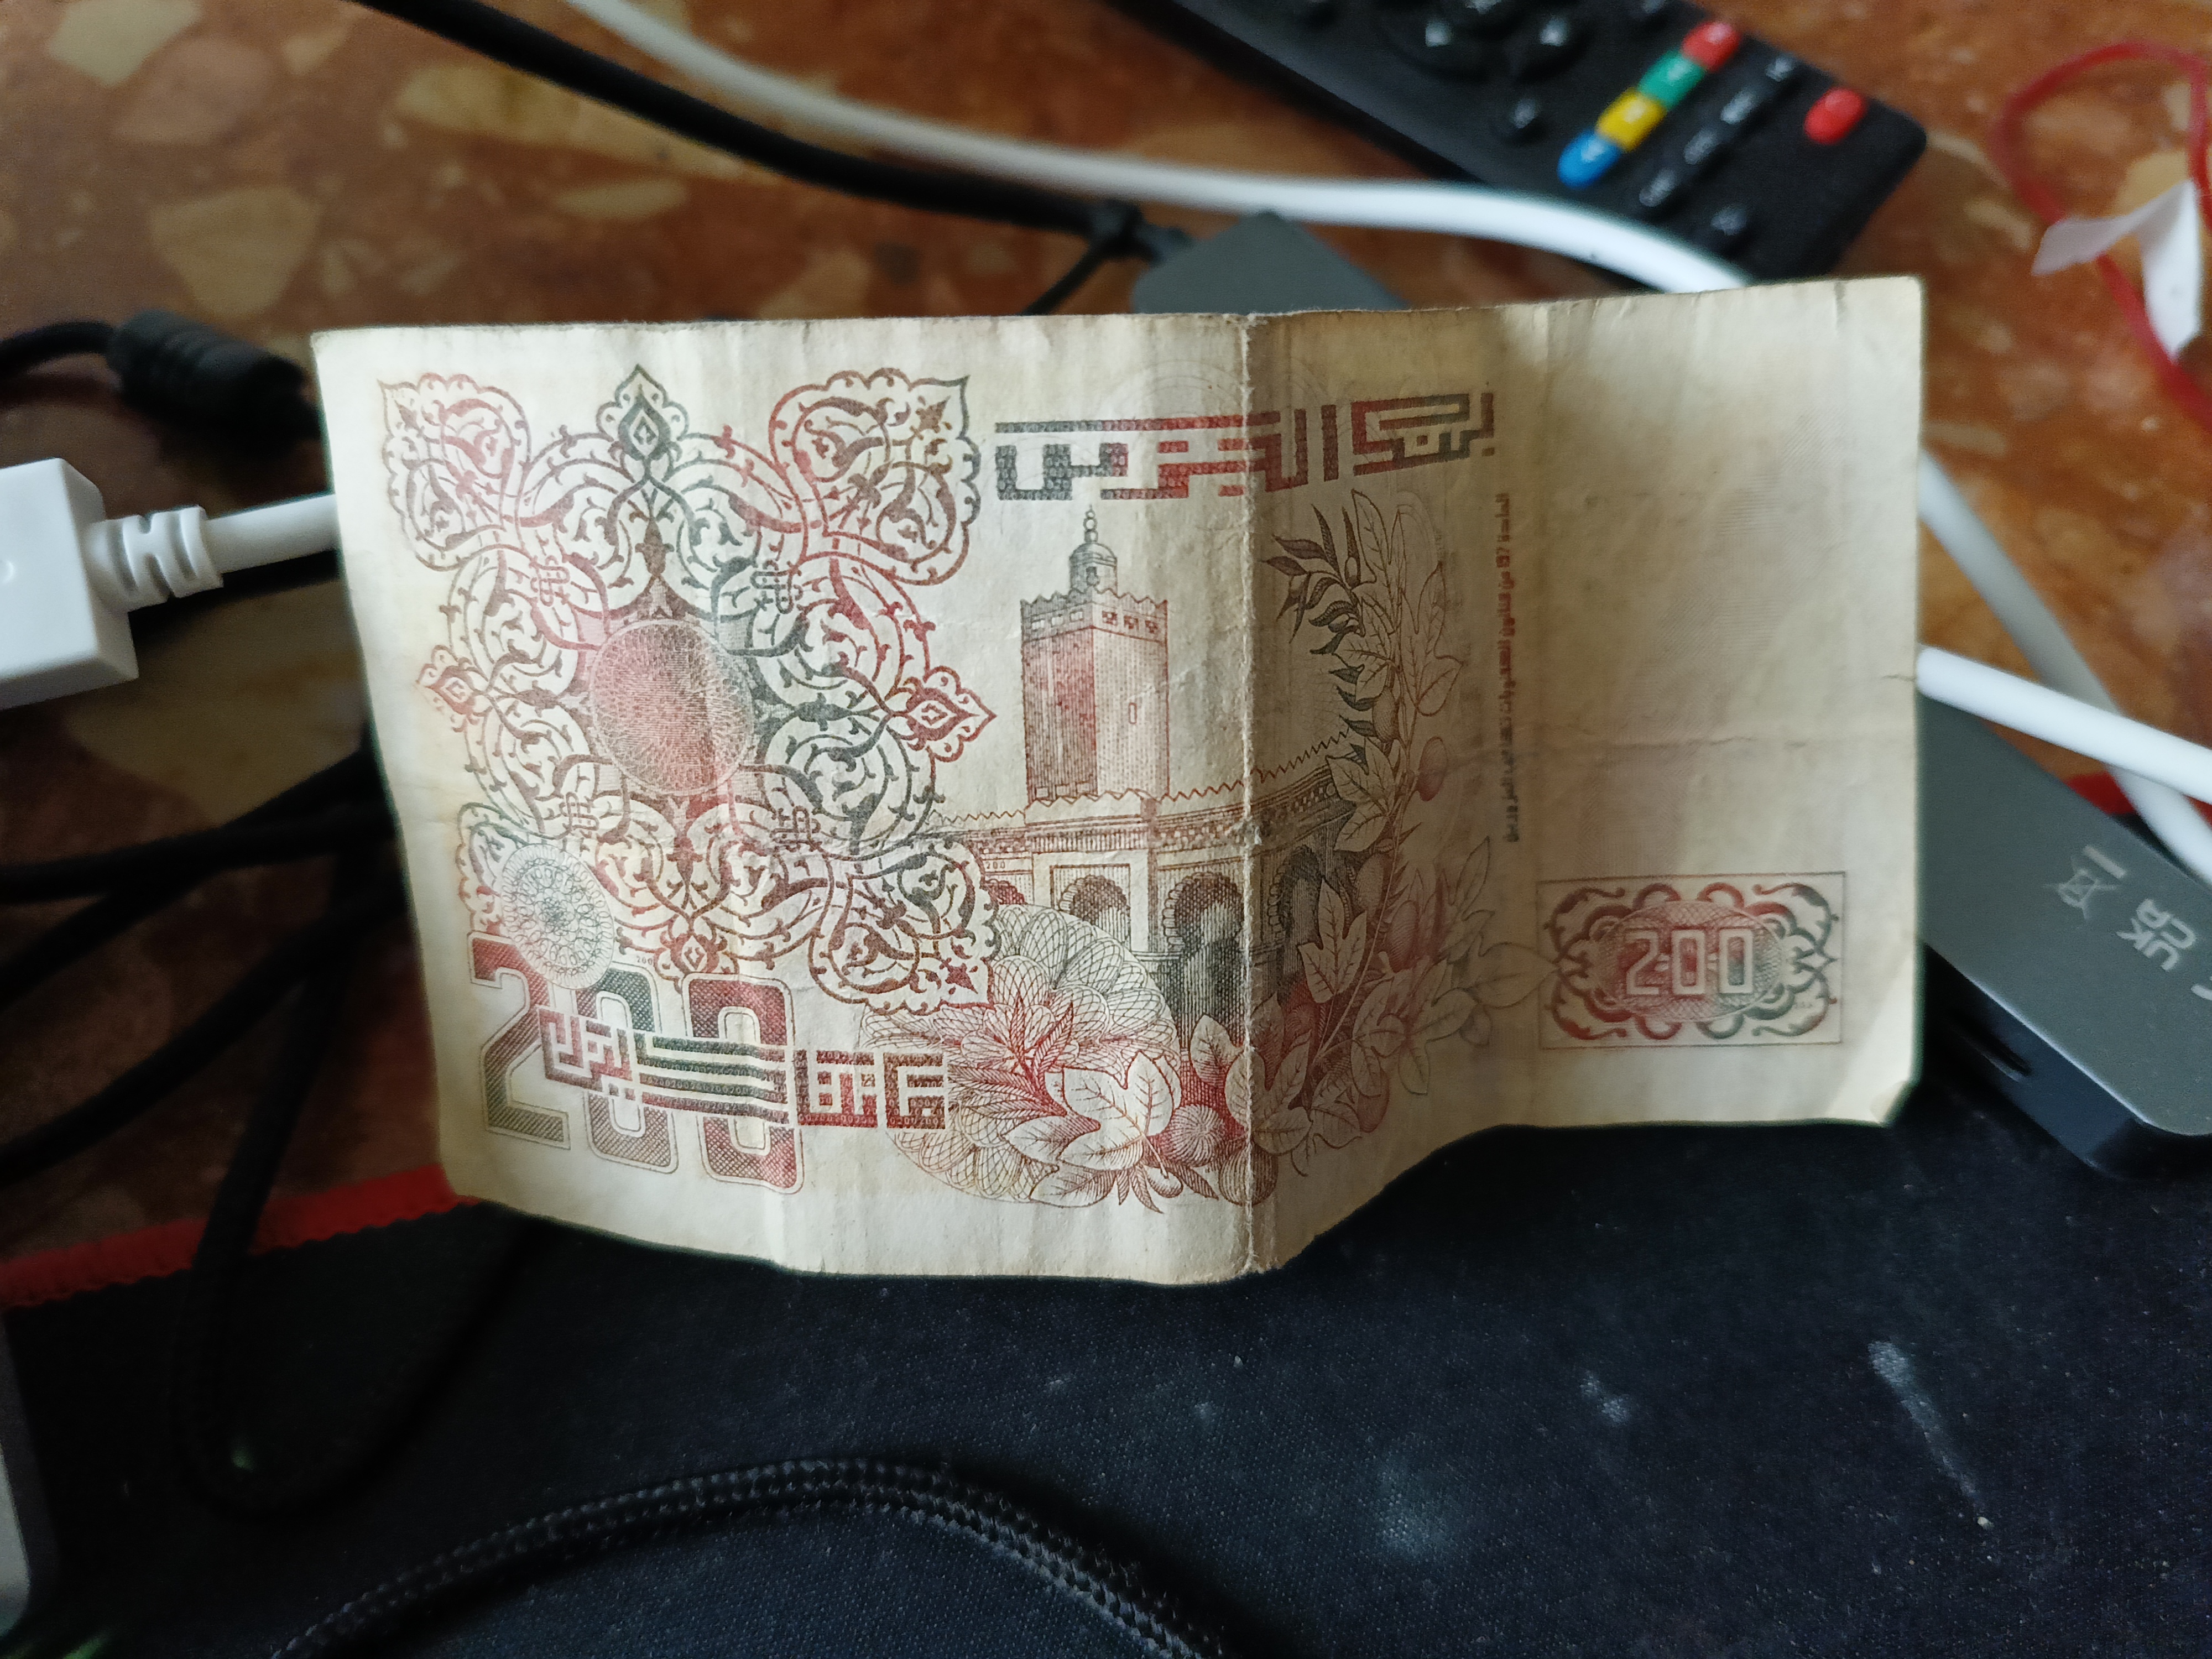
Denomination: 200DZD